Evil

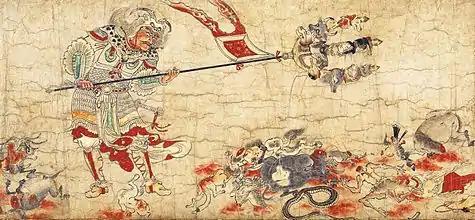
One of the five paintings of "Extermination of Evil" portrays one of the eight guardians of Buddhist law, Sendan Kendatsuba, banishing evil.

The primal duality in Buddhism is between suffering and enlightenment, so the good vs. evil splitting has no direct analogue in it. One may infer from the general teachings of the Buddha that the catalogued causes of suffering are what correspond in this belief system to 'evil'.